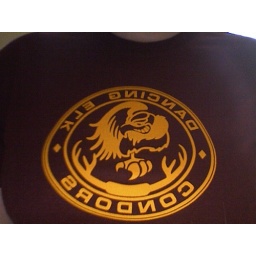
it's a replica of the track &amp;amp; field shirt michael cera wears in the movie. (juno)